Serengeti National Park

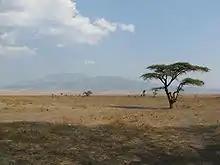
Serengeti Plains

The basement complex consists of Archaen Nyanzian System greenstones (2.81–2.63 Ga in age), Archaean granite-gneiss plutons (2.72–2.56 Ga in age), which were uplifted 180 Ma ago, forming koppies and elongated hills, the Neoproterozoic Mozambique Belt consisting of quartzite and granite, and the Neoproterozoic Ikorongo Group, consisting of sandstone, shale and siltstone that form linear ridges. The southeast portion of the park contains Neogene-aged volcanic rock and Oldoinyo Lengai Holocene-aged volcanic ash. The Grumeti, Mara, Mbalageti, and Orangi rivers flow westward to Lake Victoria, while the Oldupai River flows eastward into the Olbalbal Swamps.